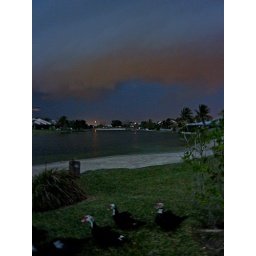
Big line of storms brought this in to Homestead with red tinge, black skies and wild lightening on 2/12/10